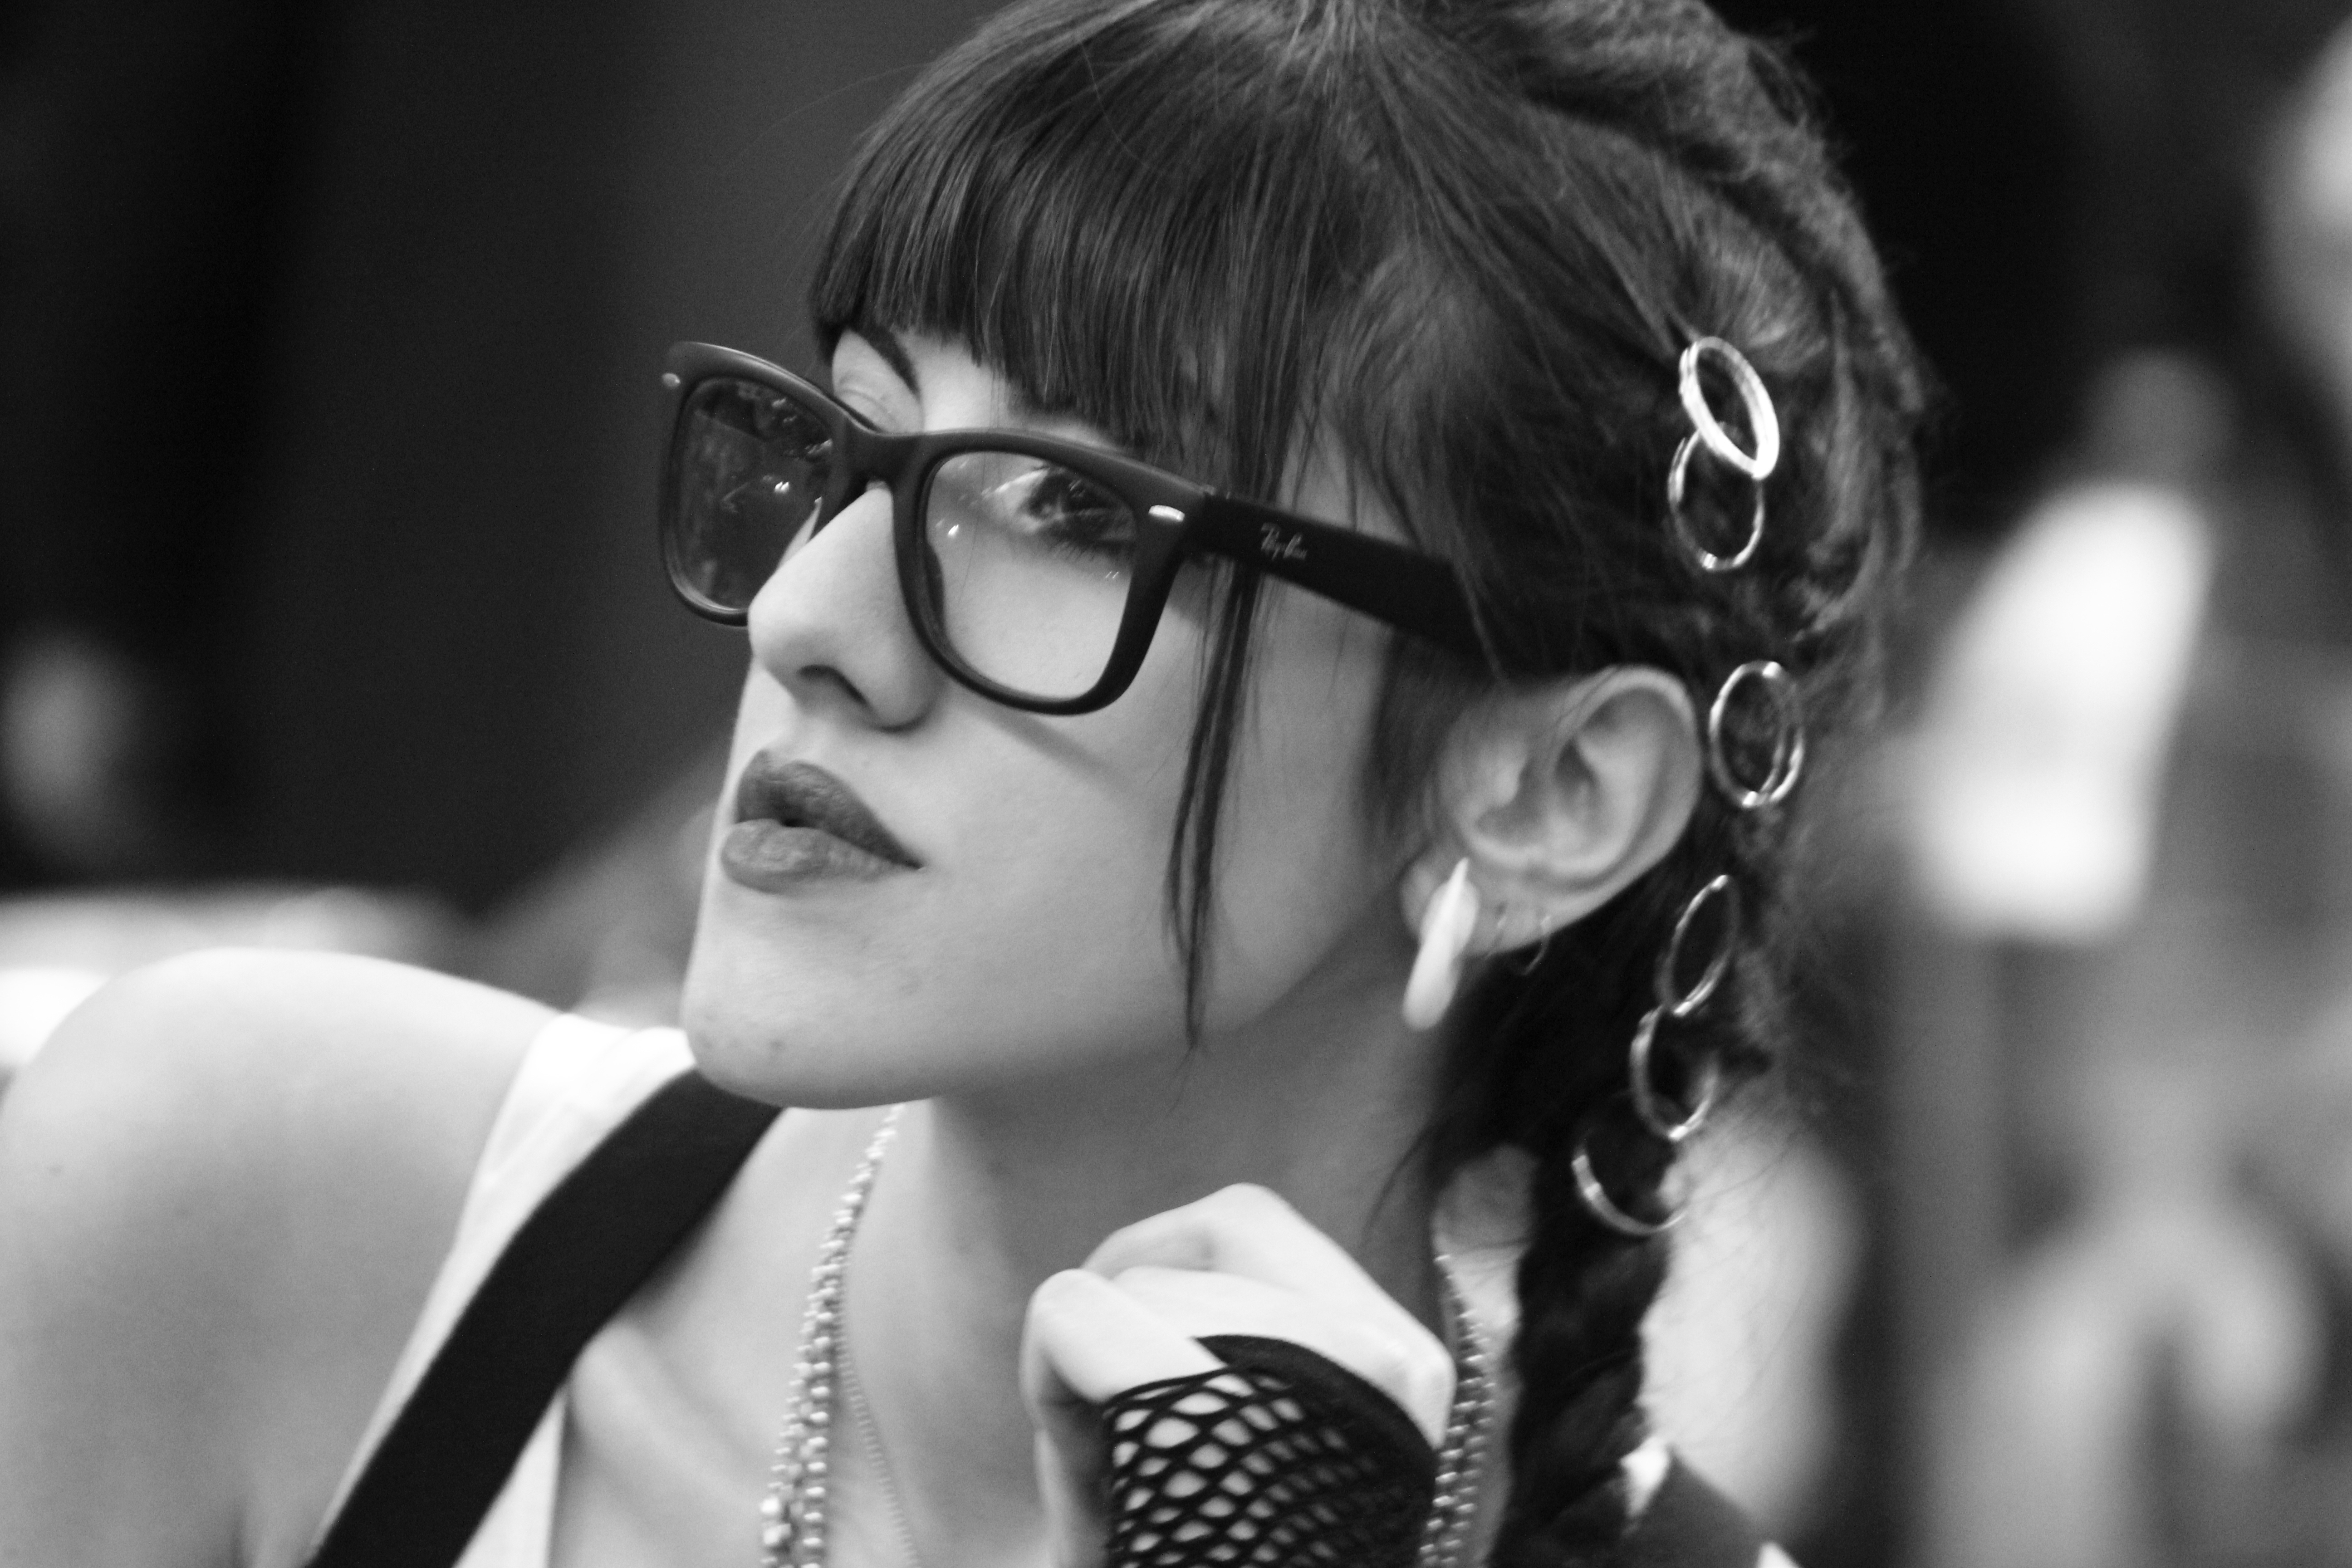
black and white, girl, hair, white, photography, singer, portrait, model, fashion, black, monochrome, lady, hairstyle, smile, sunglasses, eye, glasses, eyewear, beauty, photo shoot, monochrome photography, portrait photography, vision care